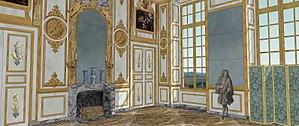
Proposition de restitution du cabinet d'angle du dauphin. Etat entre 1700 et 1792.
Le château de Meudon, dit château royal de Meudon, palais impérial de Meudon ou Domaine national de Meudon, est un château français situé à Meudon, dans le département des Hauts-de-Seine. Il est notamment la résidence de la duchesse d'Étampes, du cardinal de Lorraine, d'Abel Servien, de Louvois ainsi que de Monseigneur, dit le Grand Dauphin, qui lui adjoint en annexe le château de Chaville. Incendié en 1795 et en 1871, le Château-Neuf, dont la démolition est un temps envisagée, est conservé pour sa majeure partie. Il est transformé à partir de 1878 en observatoire servant de réceptacle à une lunette astronomique, avant d'être rattaché à l'Observatoire de Paris en 1927.